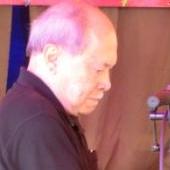
Age: 75